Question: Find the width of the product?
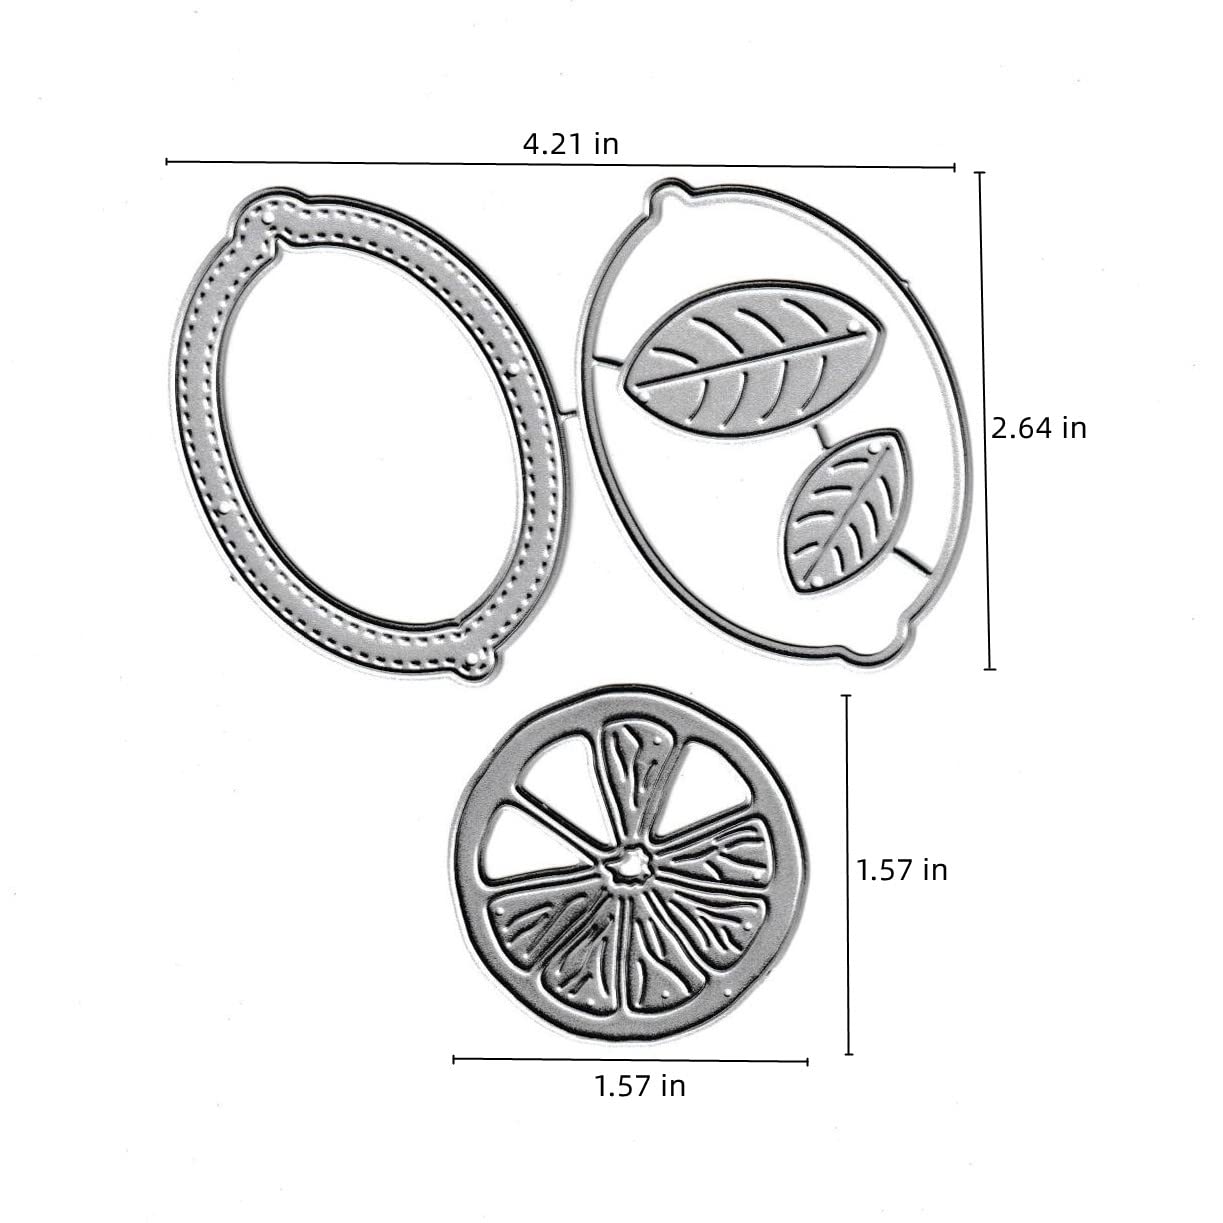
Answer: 2.64 inch